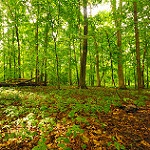
Label: forest